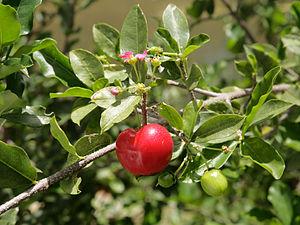
Gros plan sur les fleurs et le fruit d'acérola (Malpighia glabra) du Brésil. Português: Detalhe das flores e fruta de acerola (Malpighia glabra) do Brasil.
L’acérola est un arbre dont le fruit est appelé cerise de la Barbade ou cerise des Antilles car ressemblant beaucoup à la cerise.
Le terme superfruit désigne de manière commerciale les fruits, tels que les myrtilles, les canneberges, la grenade, les mûres, l'açai, l'acérola, le noni, l'argousier, le maqui ou encore le camu-camu, qui sont particulièrement riches en antioxydants, et qui sont censés avoir un effet sur la santé. Cette notion a été créée aux États-Unis.